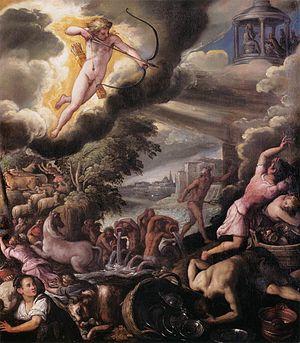
Une théomachie est une bataille entre dieux dans la mythologie grecque. La théomachie est principalement impliquée dans les processus de théogonie. La théomachie est délibérément employée pour montrer l'écart infranchissable entre les mortels et les immortels qui les gouvernent. En montrant la banalité de la douleur divine, la souffrance humaine est mise en évidence.
Paolo Fiammingo ou Paolo dei Franceschi ou même Pauwels Franck est un peintre flamand qui s'est fait connaître notamment à Venise où il fut l'élève du Tintoret.